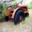
Label: tractor